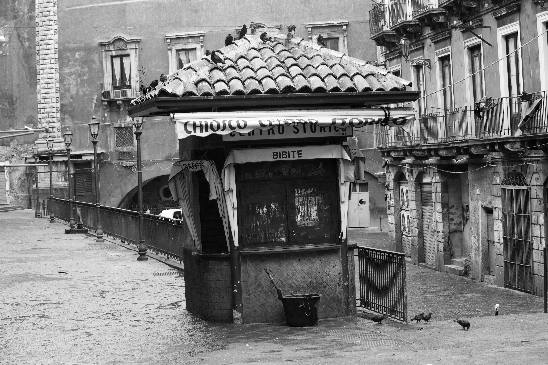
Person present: No